JR-Central Transport Service Company

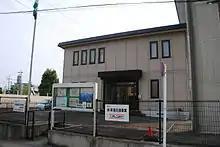
The company headquarters in Nishi-ku, Nagoya

, formerly Tokai Transport Service Company, and abbreviated "TKJ", is a railway operating company in Aichi Prefecture, Japan. It is a wholly owned subsidiary of Central Japan Railway Company (JR Central).